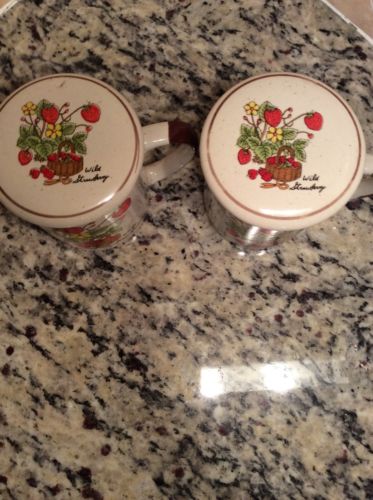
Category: mug